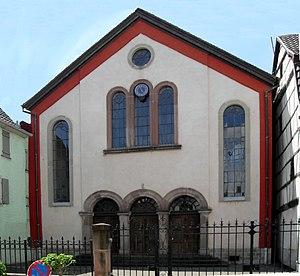
Synagogue de Wintzenheim
Cet article recense les monuments historiques du Haut-Rhin, en France.
La synagogue de Wintzenheim est un monument historique situé à Wintzenheim, dans le département français du Haut-Rhin.
La présente liste de synagogues de France ne se veut pas exhaustive.